Mukim Sungai Kedayan

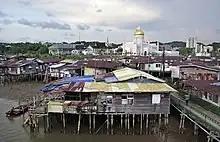
Kampong Sungai Kedayan in 2009

Majority of the villages in the mukim no longer exists; as of 2016, the only populated village is Kampong Sumbiling Lama. This is due to an urban regeneration project undertaken by the government in mid-2010s which involved redeveloping parts of the river banks of Kedayan River adjacent to the city centre into an urban park (now known as Taman Mahkota Jubli Emas). The area had been occupied by the aforementioned villages, hence to make way for the project the residents had been relocated. As of 2021, the mukim consists of the following villages: